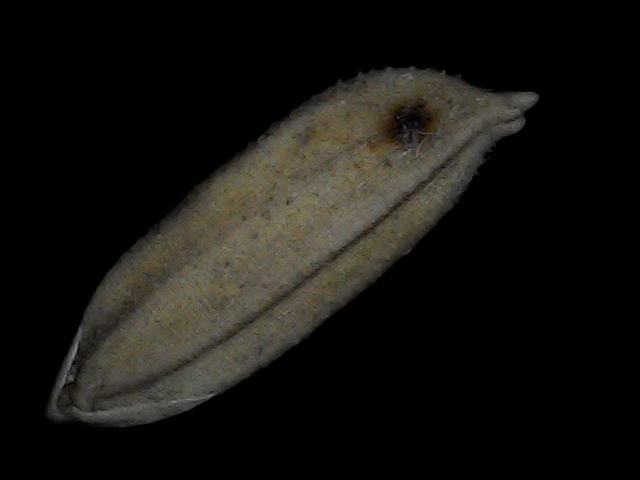
Rice variety: Bd72